Joaquin Mir Trinxet

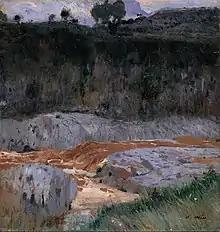
"Red Earth" (1921). 107 × 101 cm. Fundación Banco Santander.

Special consideration has the major works for the Casa Trinxet in Barcelona, in which Mir Trinxet captured his total conception of the landscape.